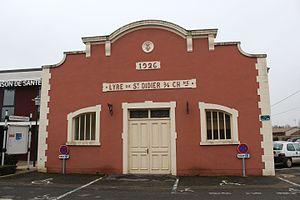
Salle de la Lyre à Saint-Didier-sur-Chalaronne.
Saint-Didier-sur-Chalaronne est une commune française du département de l'Ain située dans la région Auvergne-Rhône-Alpes.